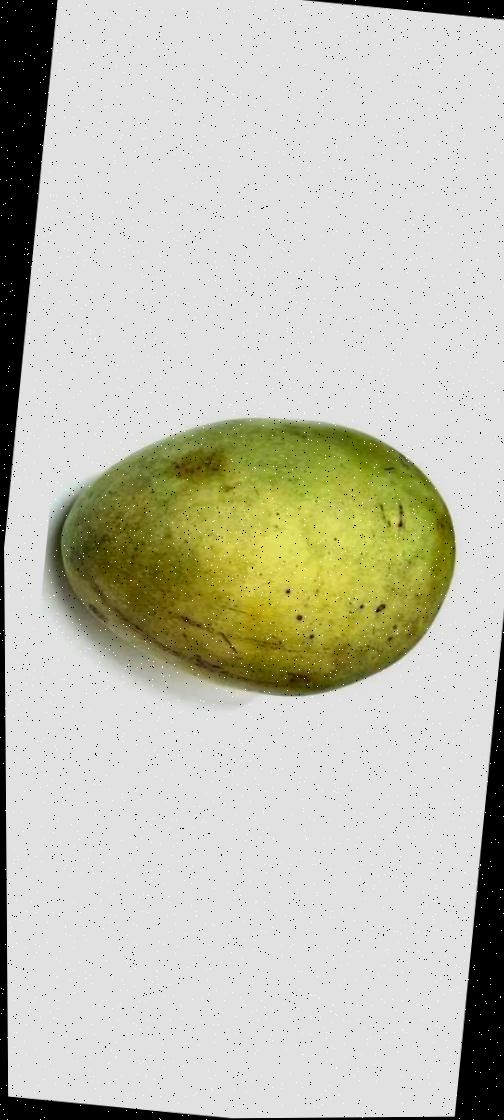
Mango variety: Fazli Shurmai